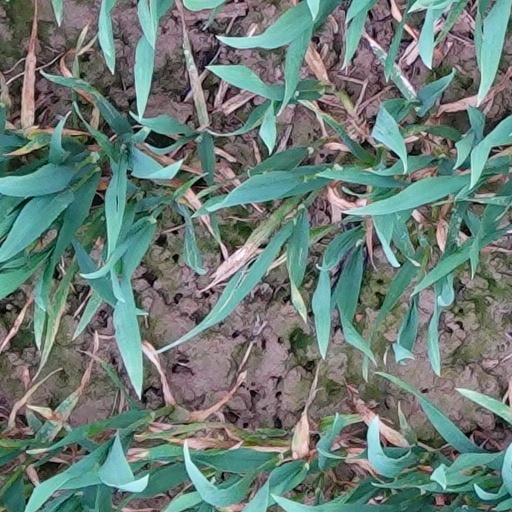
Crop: wheat